Elizabeth Ness MacBean Ross

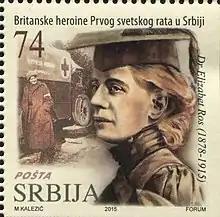
Serbian postage stamp of 2015 depicting Elizabeth Ross

Ross died from typhus on her 37th birthday, 14 February 1915, three weeks after arriving in Kragujevac. She is buried in the cemetery in Kragujevac, the inscription on her gravestone including, in Serbian, the text: "In memory of Dr. E. Ross and two nurses who died in 1915 in our town while attending to our ill and wounded soldiers. Grateful soldiers from the Saloniki front. Renewed 1977."